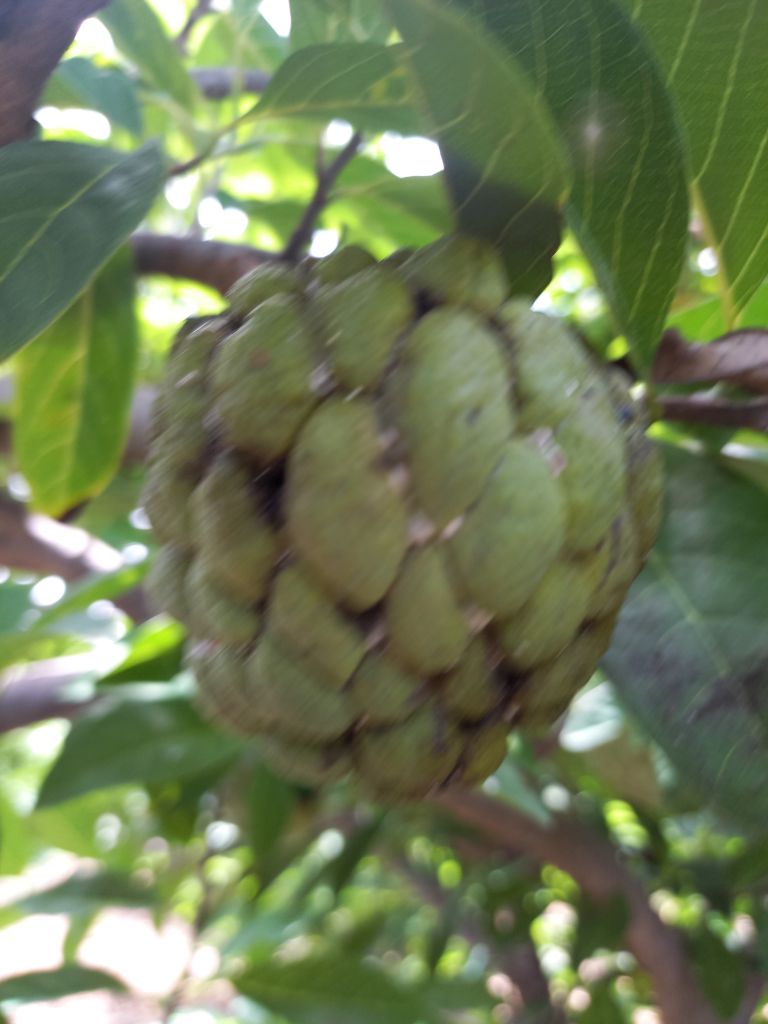
Disease label: Athracnose